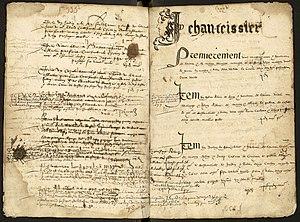
Saussines. - Usuel du compoix de 1600.
Saussines est une commune française située dans le département de l'Hérault, en région Occitanie.